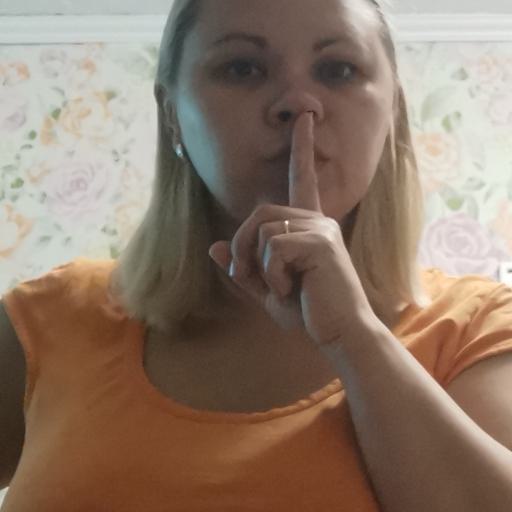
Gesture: mute